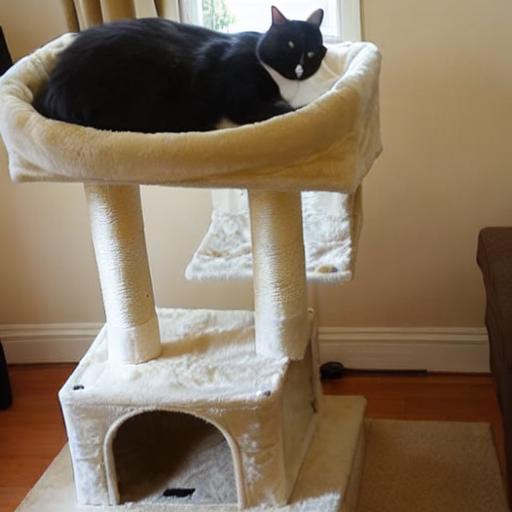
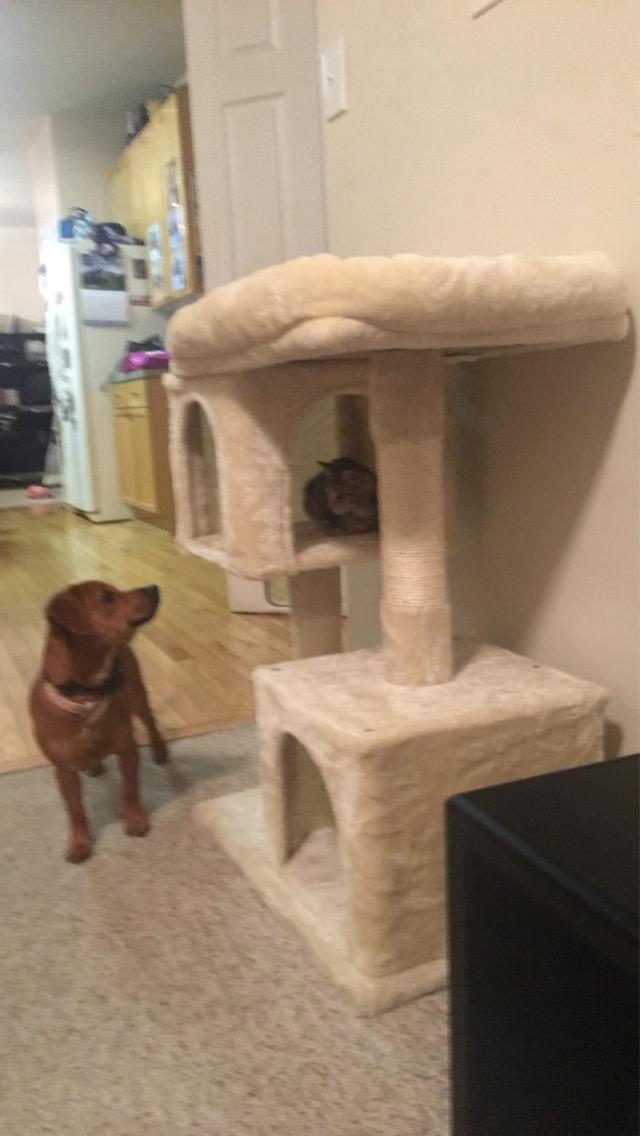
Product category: items_cat tree
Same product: no